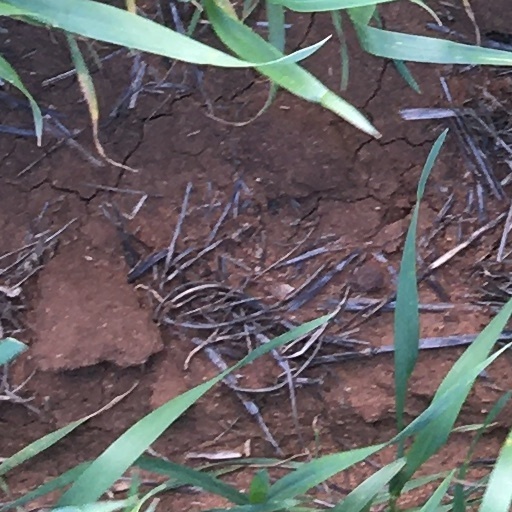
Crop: wheat